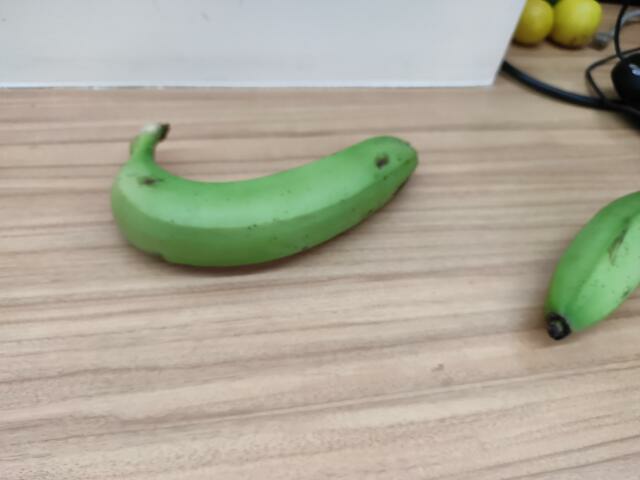
Label: Raw_Banana